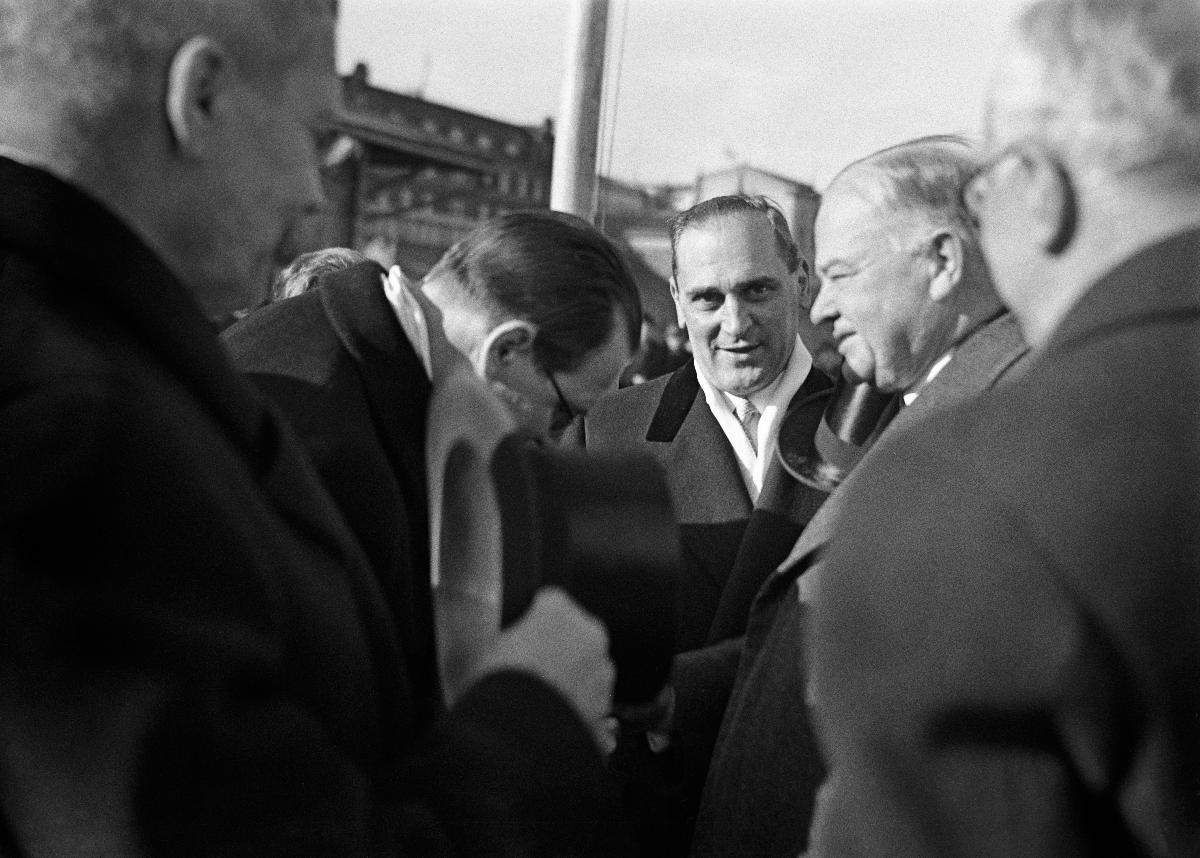
Yhdysvaltain entinen presidentti Herbert C. Hoover saapuu Helsinkiin
Förenta Staternas förre president Herbert C. Hoover anländer till Helsingfors; Former President of the United States Herbert C. Hoover arrives in Helsinki
sisällön kuvaus: Yhdysvaltain entinen presidentti Herbert C. Hoover saapuu Helsinkiin 14.3.1938. content description: Former President of the United States Herbert C. Hoover arrives in Helsinki 14.3.1938. innehållsbeskrivning: Förenta Staternas förre president Herbert C. Hoover anländer till Helsingfors 14.3.1938.
Kuvaaja: Sundström, Hugo, kuvaaja
Vuosi: 1938
Paikka: Suomi, Uusimaa, Helsinki
Aiheet: Hoover, Herbert; HBL; presidentit; henkilöt; Yhdysvallat; vierailut; USA; presidents; persons; United States of America; visits; politics; United States; presidenter; personer (individer); Förenta staterna; besök; politik; personer presidenter; Förenta Staterna